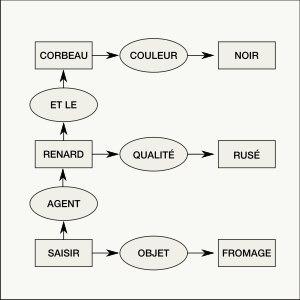
Un graphe conceptuel est un formalisme de représentation de connaissances et de raisonnements. Ce formalisme a été introduit par John F. Sowa en 1984. Depuis cette date, ce formalisme a été développé suivant trois directions principales : interface graphique de la logique du premier ordre, système diagrammatique pour la logique du premier ordre, formalisme de représentation de connaissances et de raisonnement basé sur les graphes.